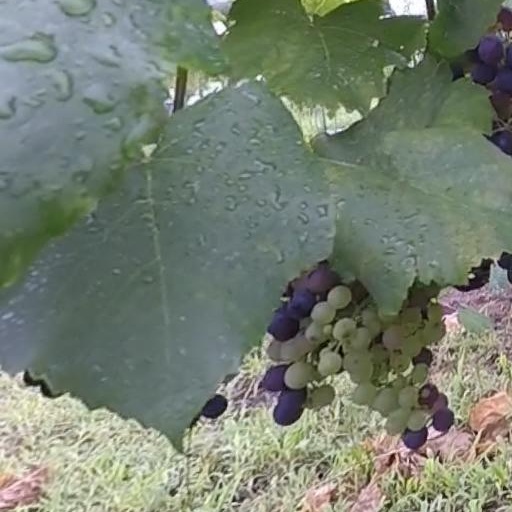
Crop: grape